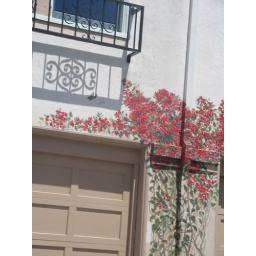
Painted flowers on a house in the city